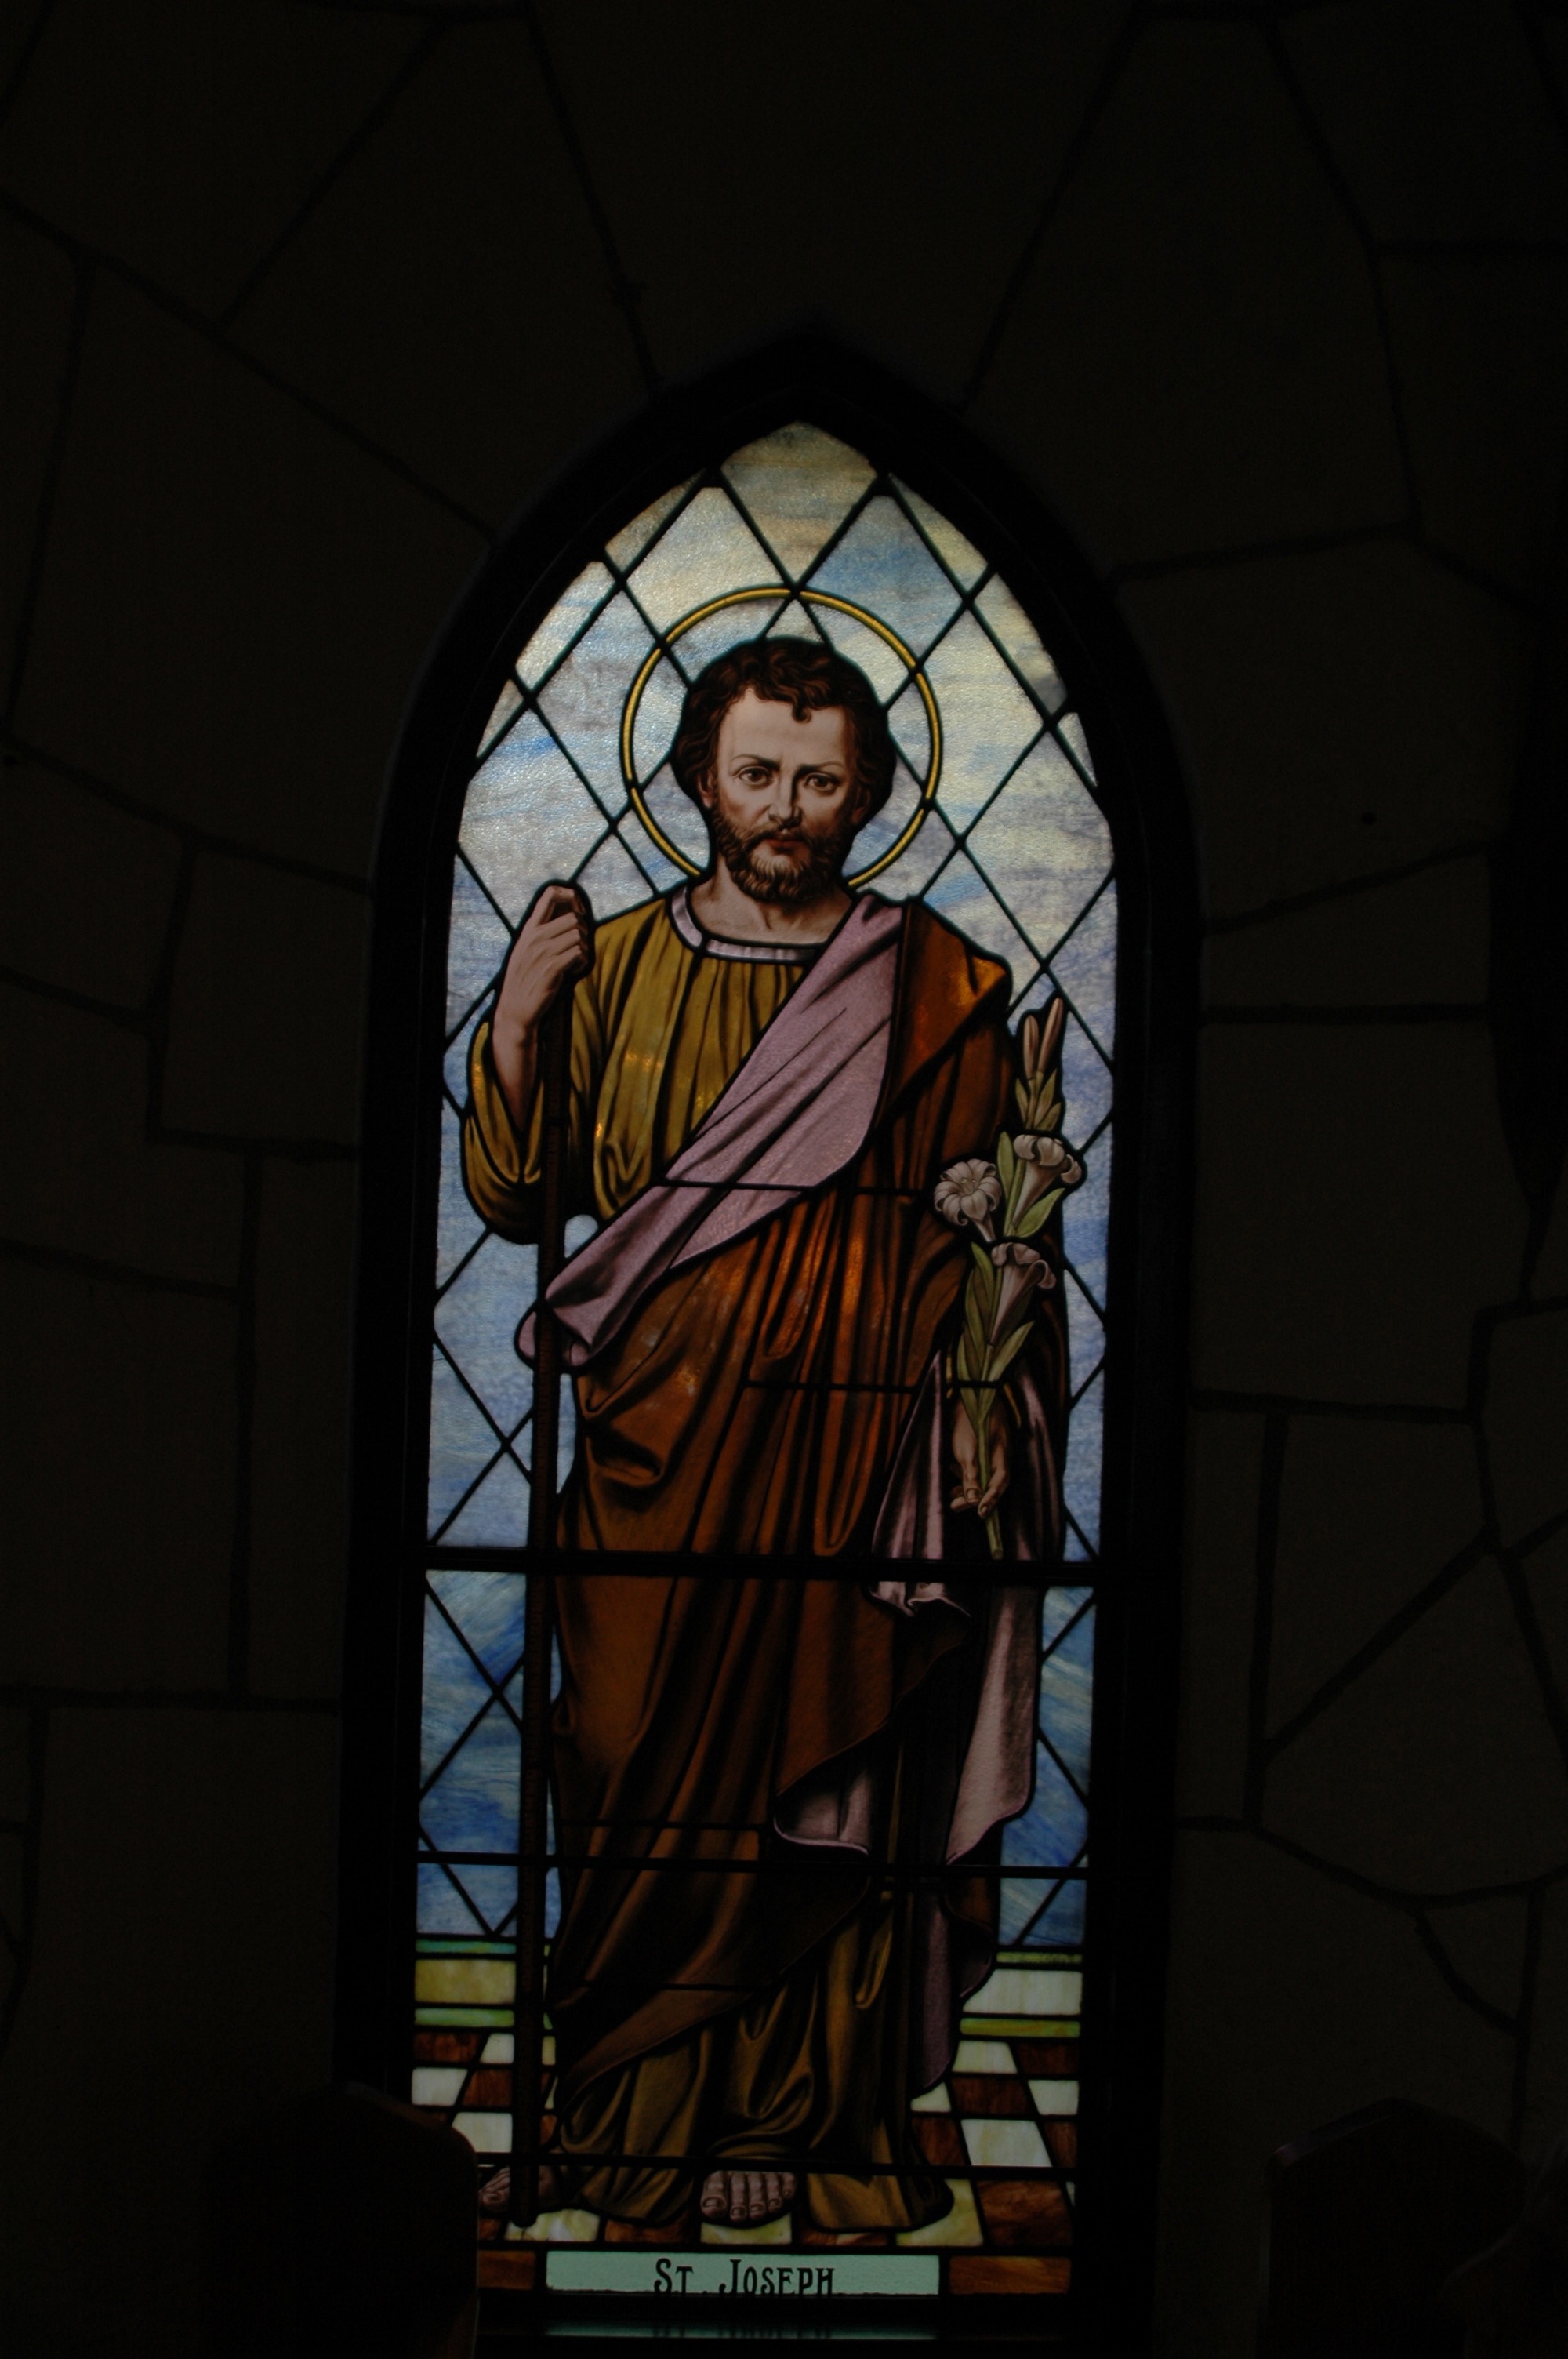
window, glass, religion, church, cathedral, chapel, material, stained glass, symmetry, saint, christianity, church window, leaded glass, colored glass, saint joseph, st joseph